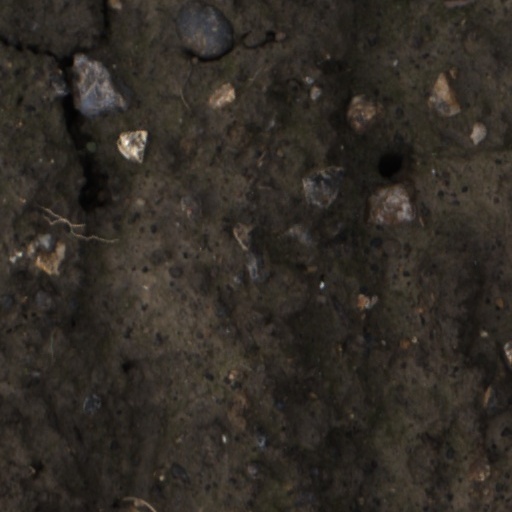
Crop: wheat